Gary Hart 1988 presidential campaign

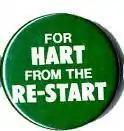
A campaign button for Hart's second attempt

At a televised press conference in New Hampshire, when a reporter asked Hart if he had ever committed adultery, he responded, "I don't have to answer that." In another press conference, he stated he and Rice were "just pals". He ultimately challenged reporters to prove his infidelity: "Follow me around. I don't care. I'm serious. If anybody wants to put a tail on me, go ahead. They'd be very bored." There is a common misconception that the latter quote came before the stakeout incident, but it was actually after. Lee Hart stood for her husband's innocence, saying: "I know Gary better than anyone else, and when Gary says nothing happened, nothing happened."